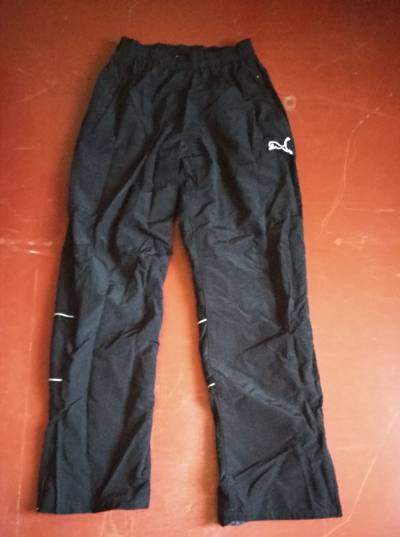
Waste category: clothes